Malcolm Margolin

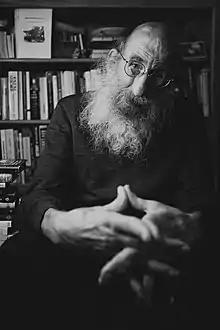
Margolin at his home in 2021

Malcolm Margolin (born October 27, 1940) is an author, publisher, and former executive director of Heyday Books, an independent nonprofit publisher and cultural institution in Berkeley, California. From his founding of Heyday in 1974 until his retirement at the end of 2015, he oversaw the publication of several hundred books and the creation of two quarterly magazines: "News from Native California," devoted to the history and ongoing cultural concerns of California Indians, and "Bay Nature," devoted to the natural history of the San Francisco Bay Area. In the fall of 2017, he established a new enterprise, the California Institute for Community, Art, and Nature (California ICAN) to continue and expand upon the work that he began more than forty years ago.